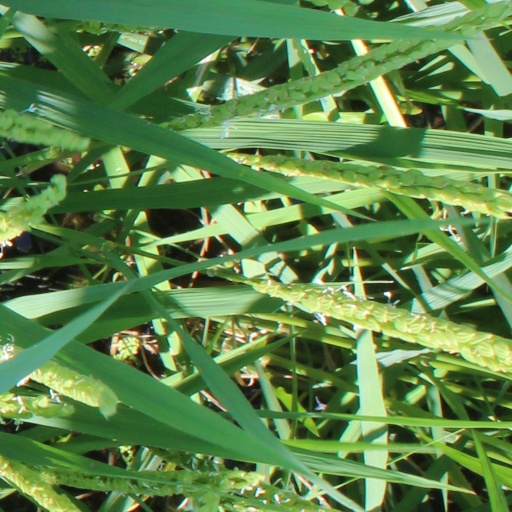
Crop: rice